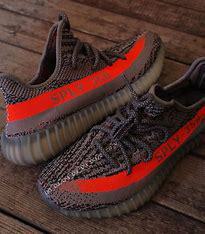
Brand: Adidas
Model: Yeezy Boost 350 V2